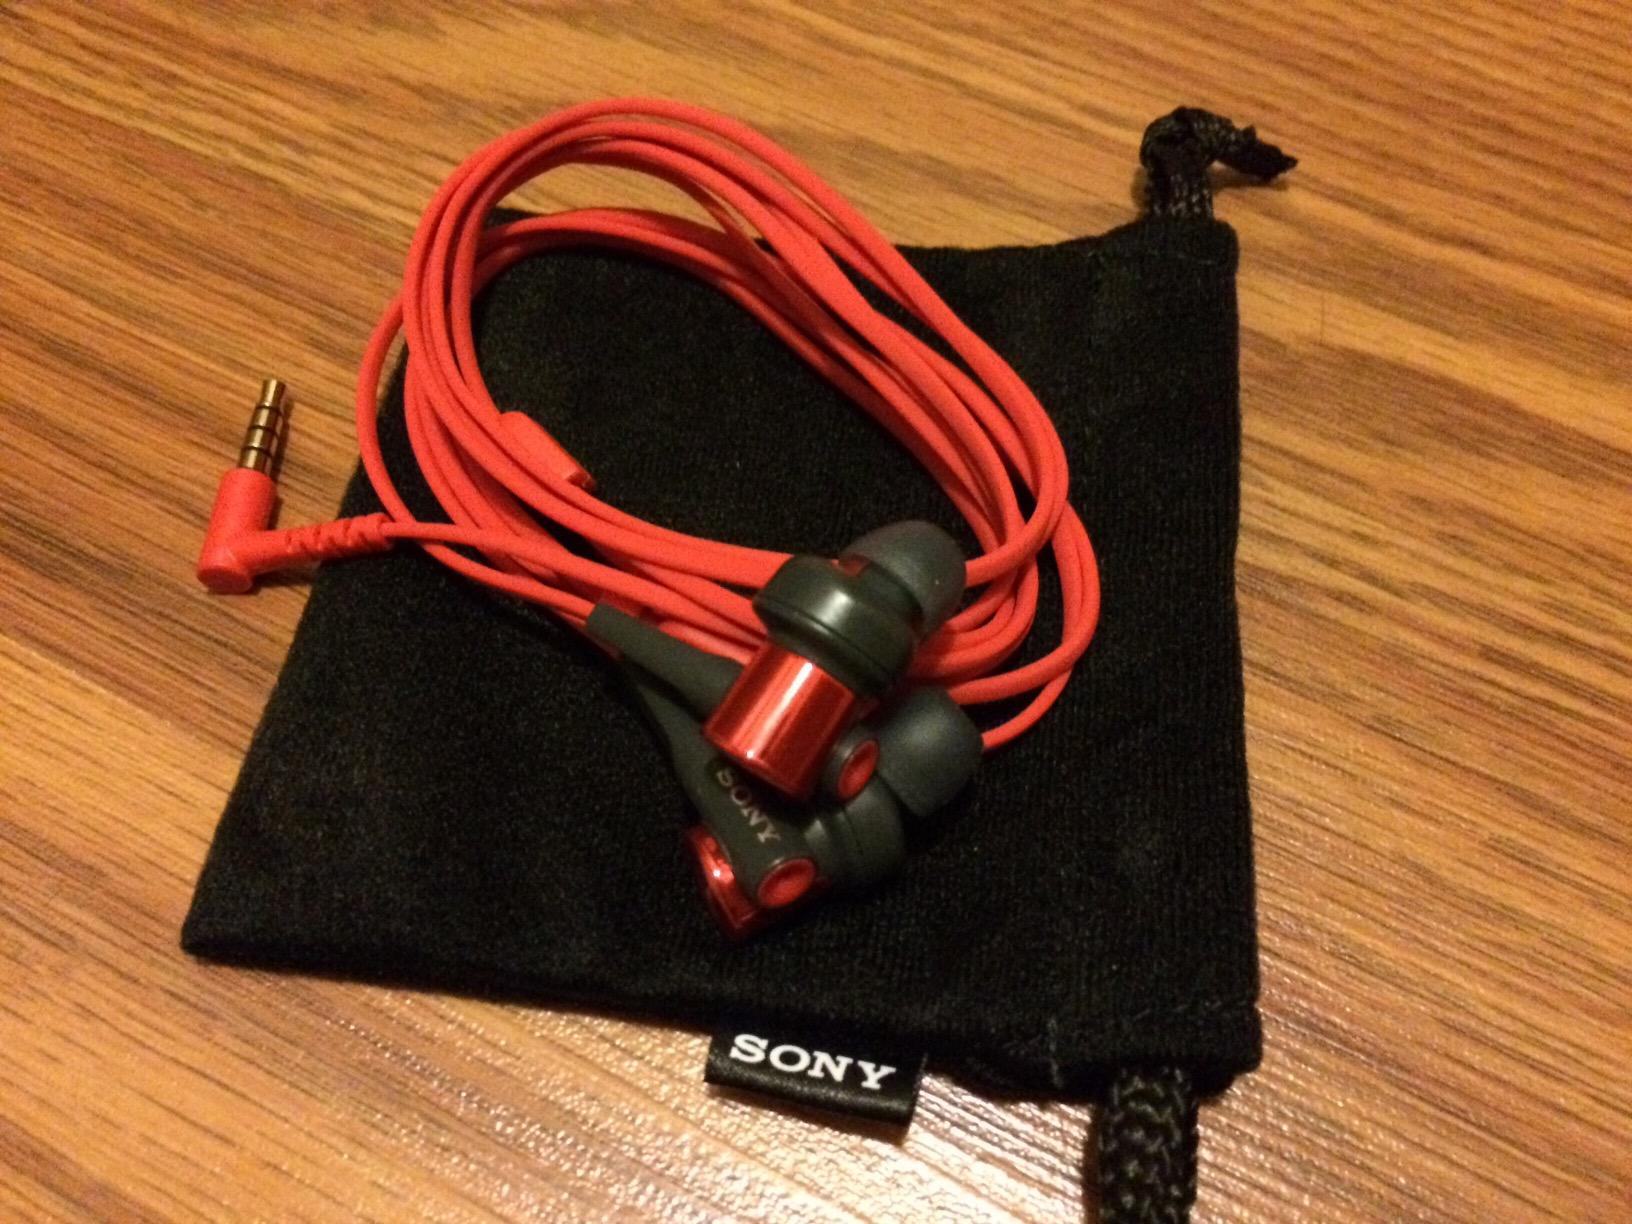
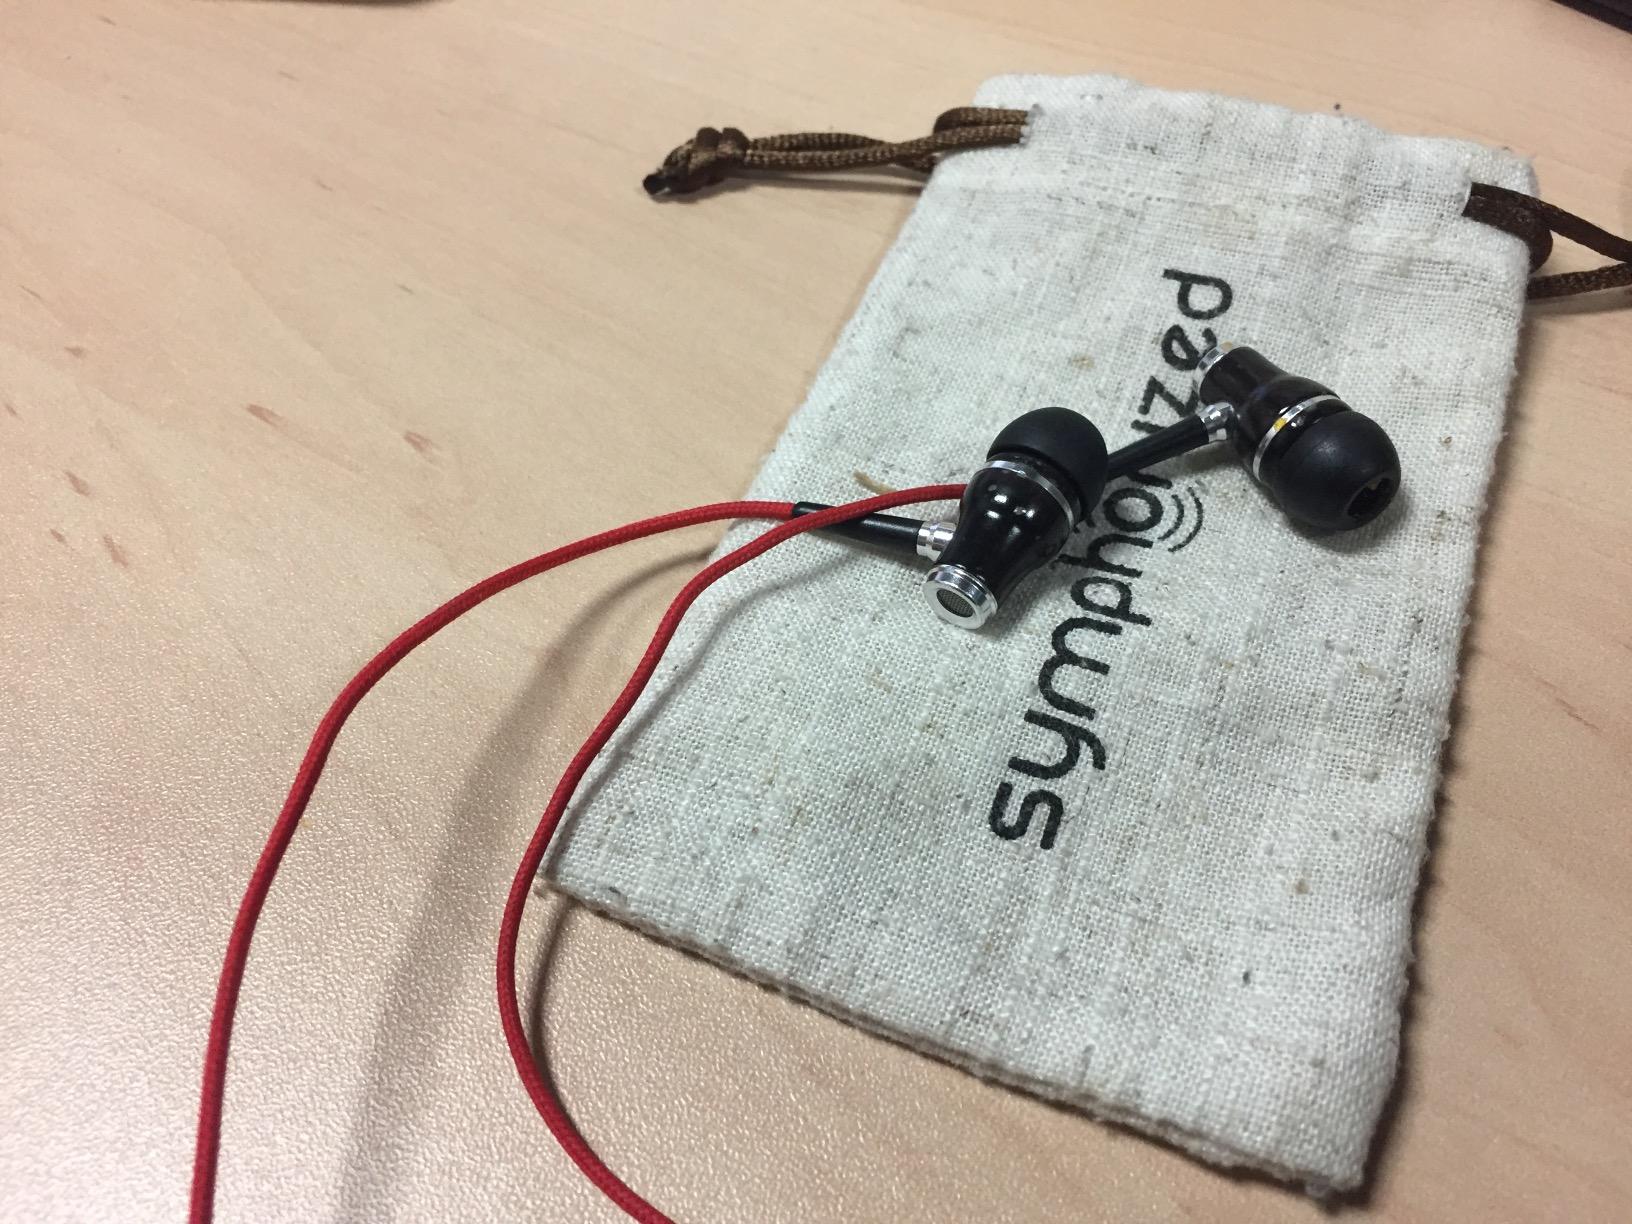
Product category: headphones
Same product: no